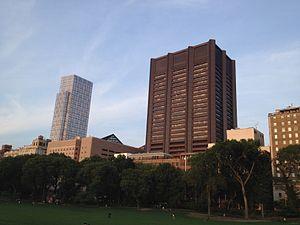
Les centres hospitaliers aux États-Unis sont nombreux mais ont un nombre de lits inférieure à la moyenne des pays de l'OCDE. Le système de santé dans cette nation dépend en grande partie des États des États-Unis, et non du gouvernement fédéral.
L'hôpital Mont Sinaï est un hôpital situé à New York, qui dessert l'Upper East Side de l'arrondissement de Manhattan et le quartier de Harlem. Fondé en 1852, le Mont Sinaï est l'un des plus anciens et des plus grands hôpitaux à vocation pédagogique des États-Unis.